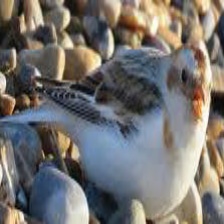
Species: MCKAYS BUNTING
Scientific name: PLECTROPHENAX HYPERBOREUS
ImageNet parent category: indigo_bunting